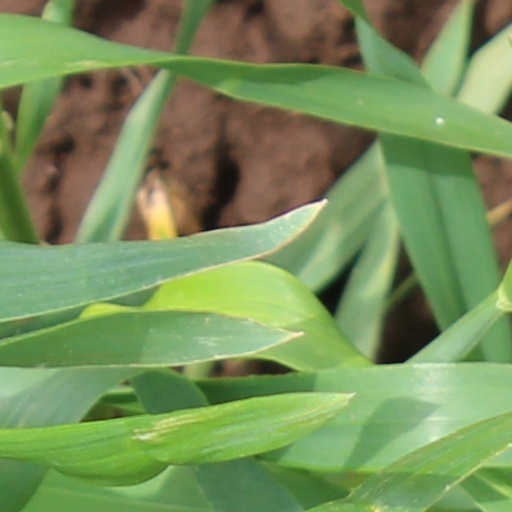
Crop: wheat